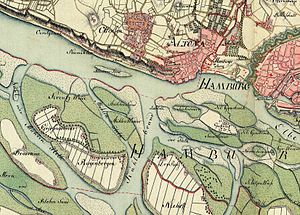
Hamburg-Ottensen / Historie
Kort over Hamborg, Altona og Ottensen fra 1789-1796.
Ottensen er en bydel i Bezirk Altona i den tyske bystat Hamborg.